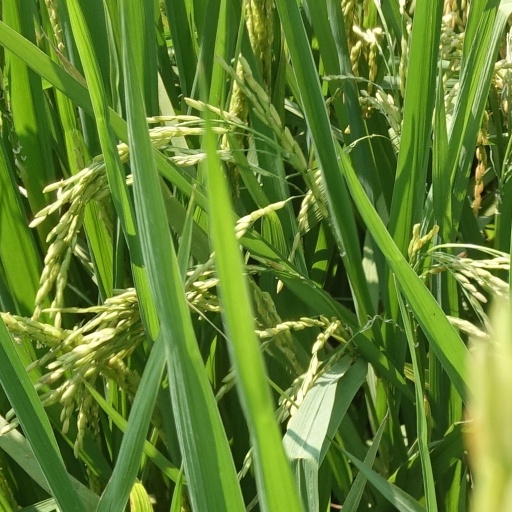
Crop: rice